Cobalt(II) cyanate

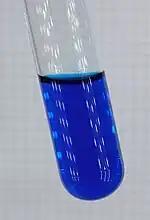
A solution of tetracyanatocobaltate(II)

Multiple compounds of the related tetracyanatocobaltate(II) has been structurally elucidated, such as . All of these complexes have an intense blue color.